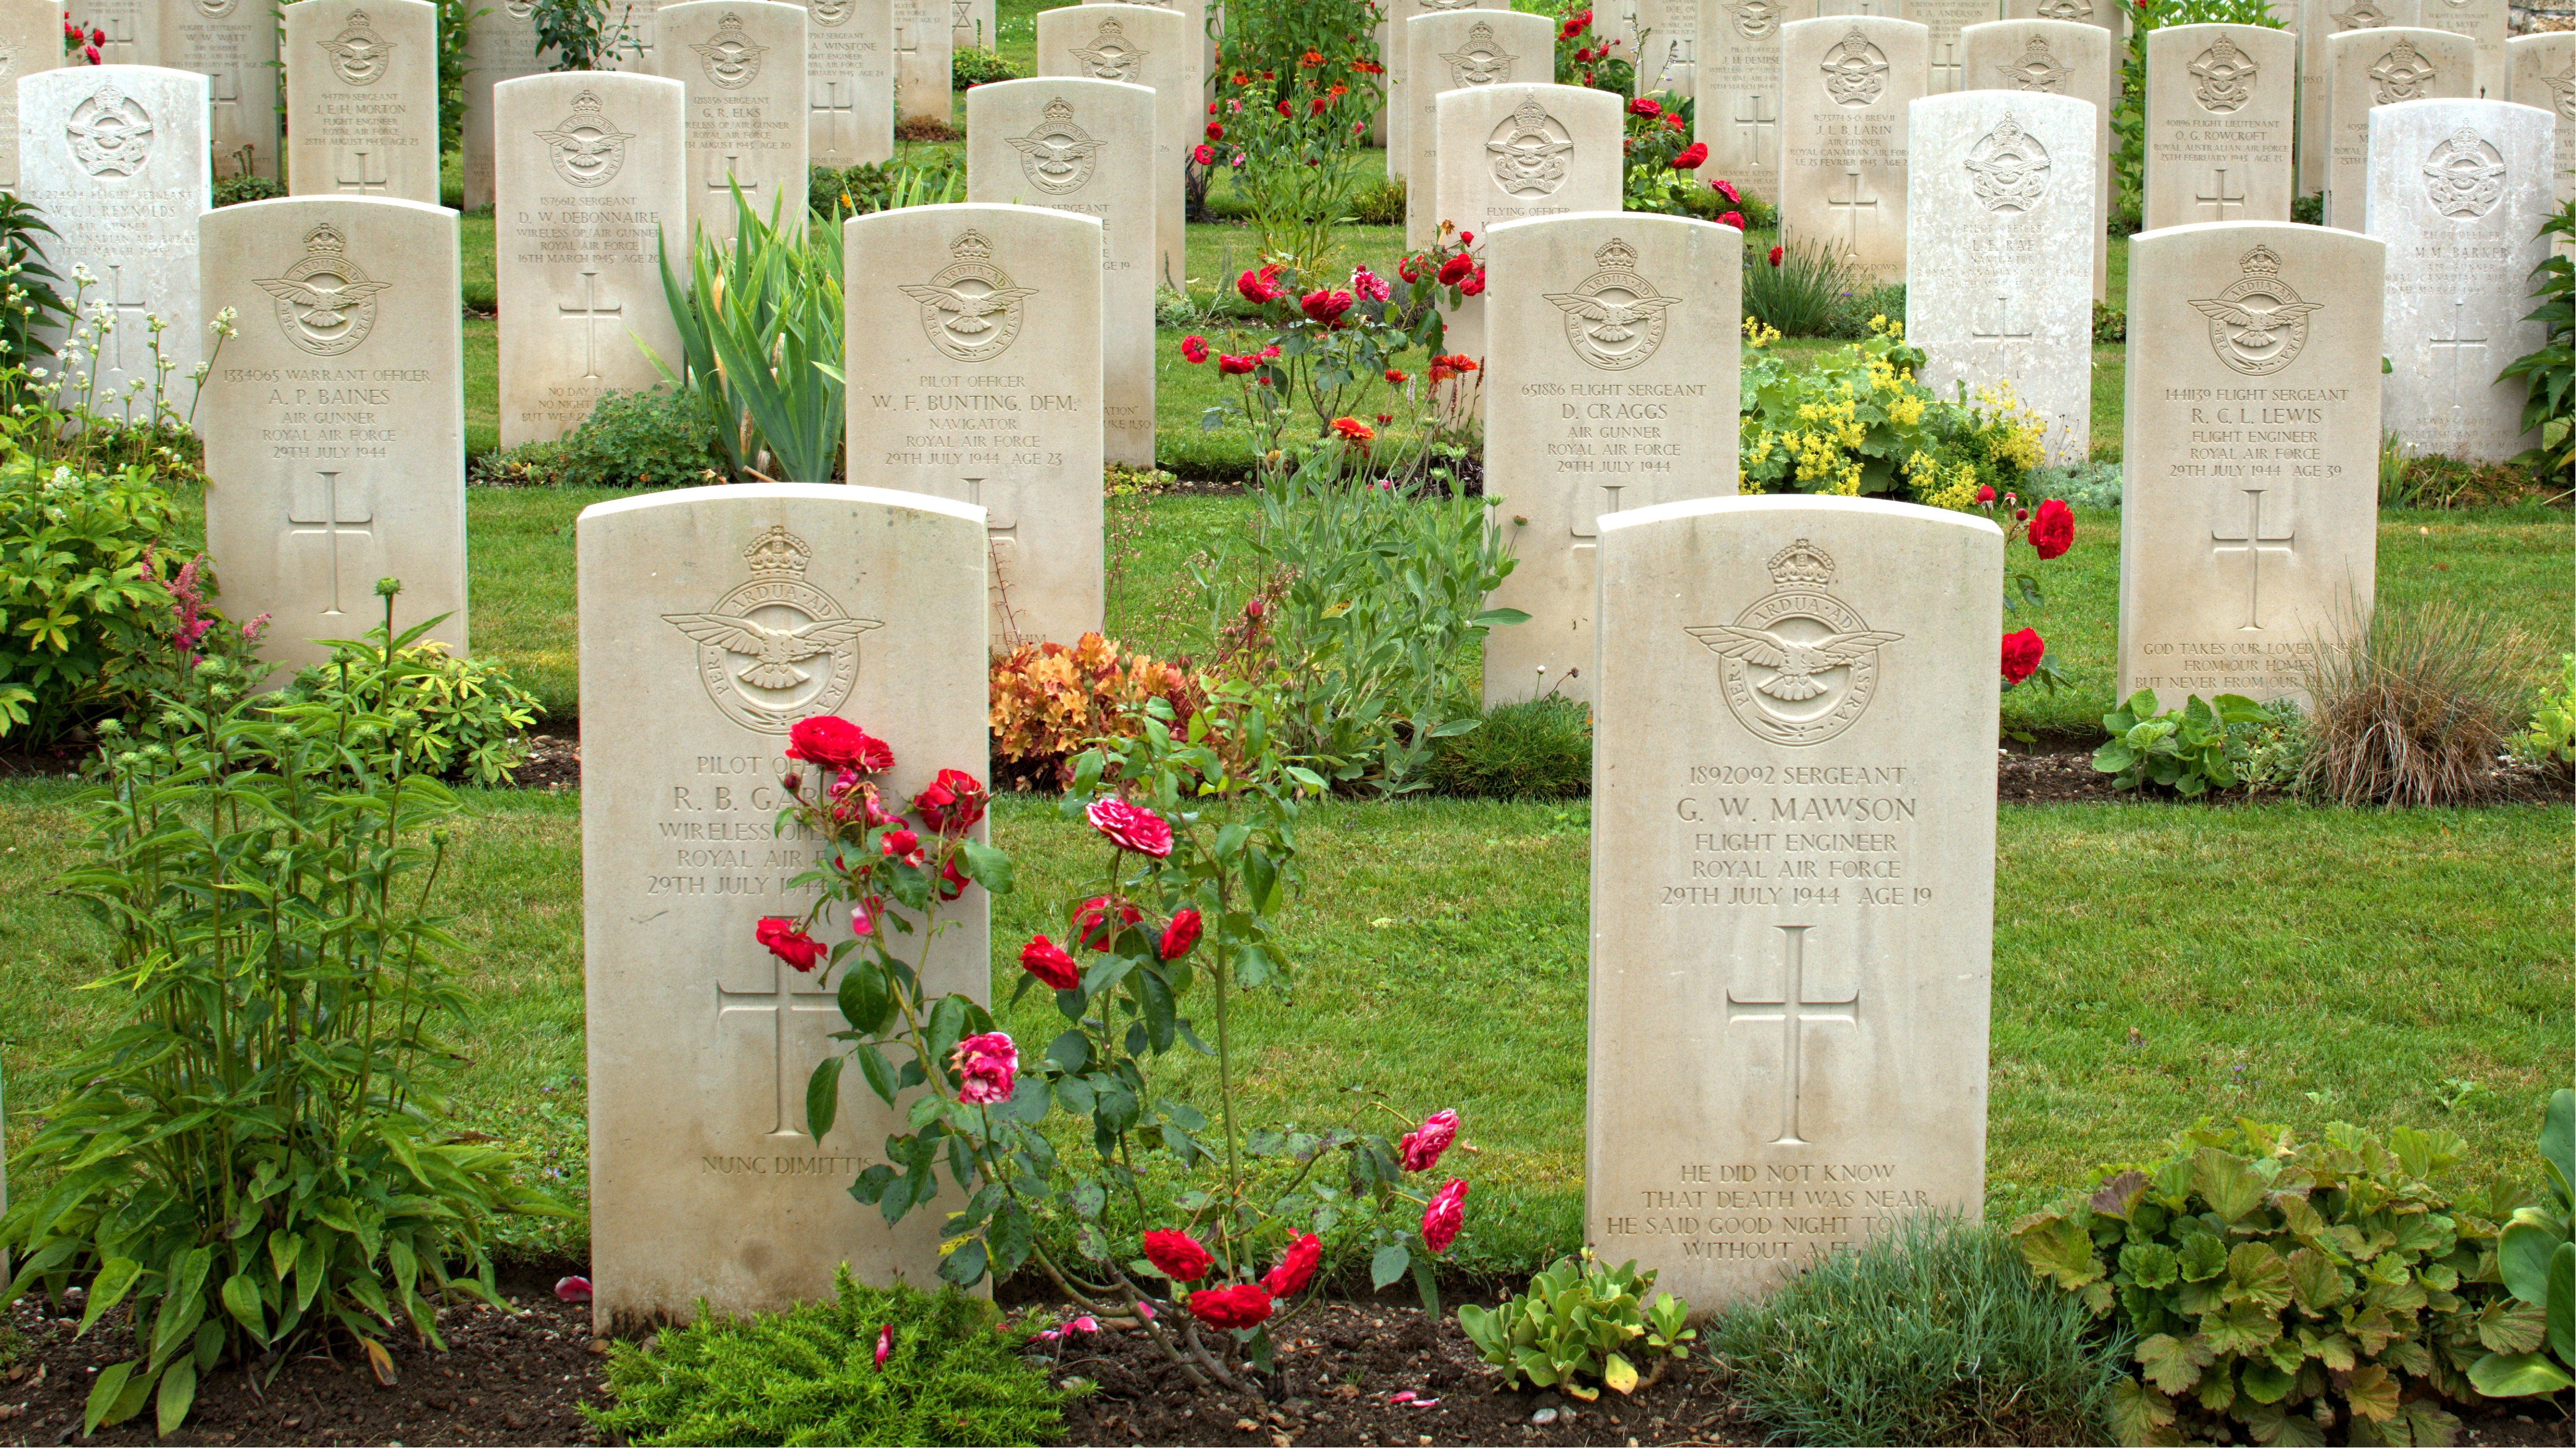
atmosphere, peaceful, memory, rest, cemetery, tombstone, grave, memorial, war, faith, headstone, commemorate, graves, silent, world war, mourning, old cemetery, god's acre